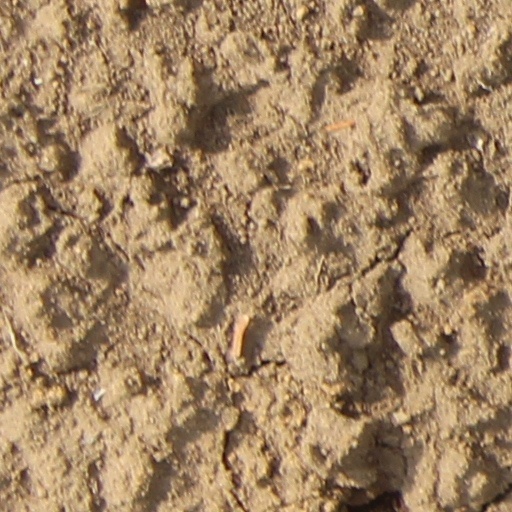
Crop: wheat